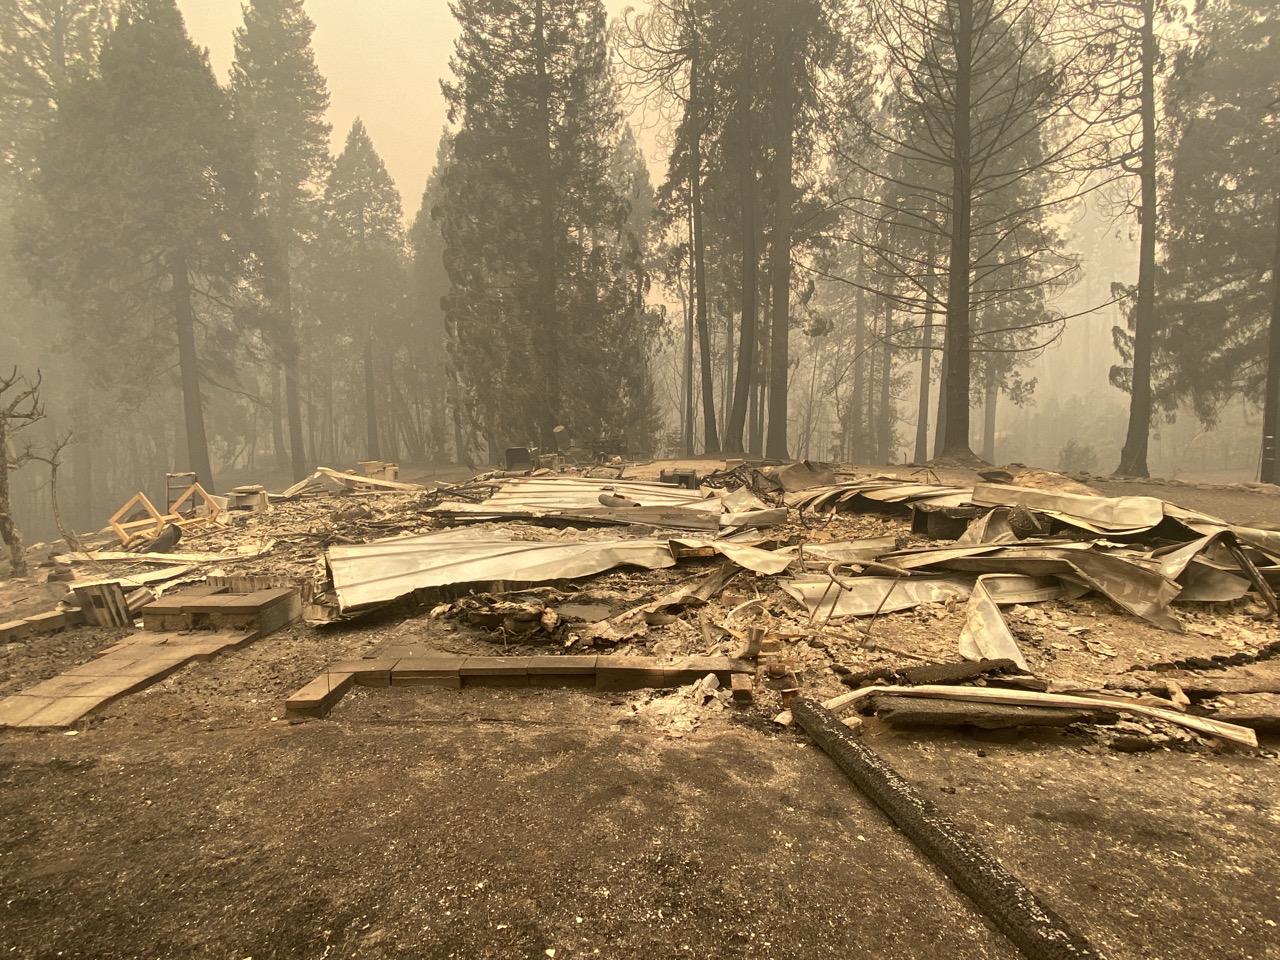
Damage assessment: destroyed